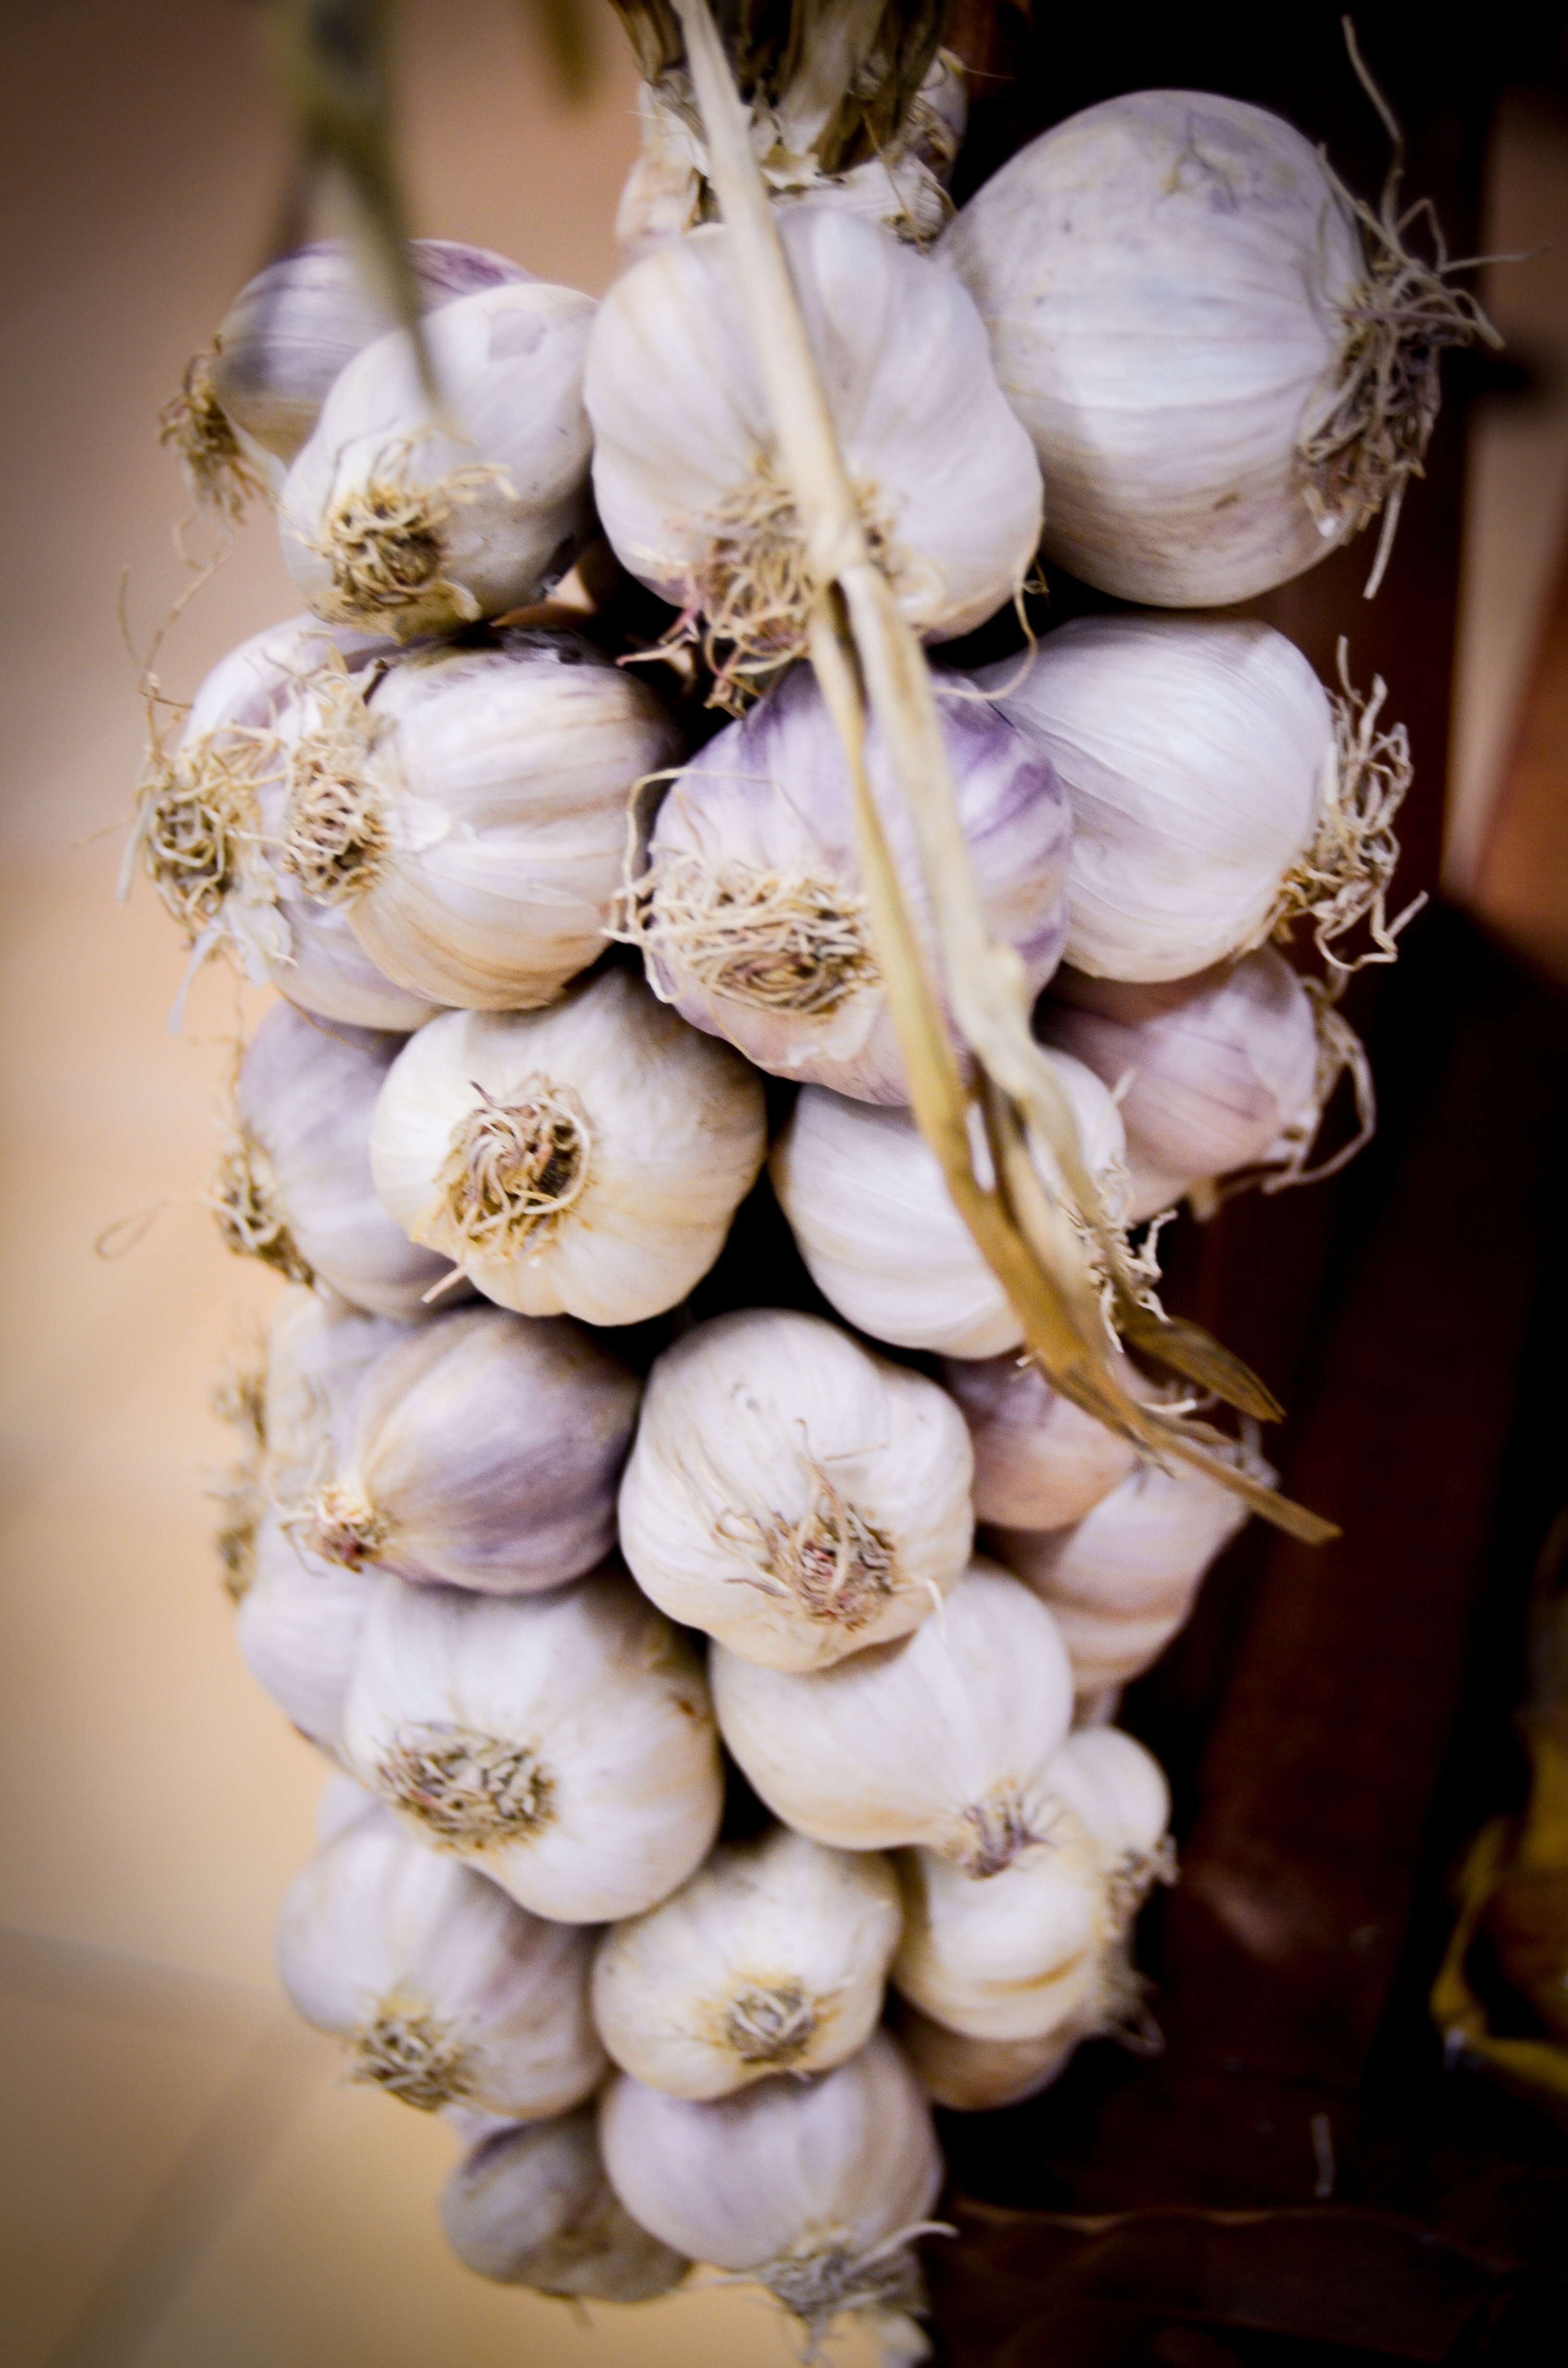
plant, flower, food, garlic, produce, vegetable, natural, flora, eating, floristry, taste, antibiotic, flowering plant, shallot, floral design, land plant, onion genus, flower arranging